Pencak silat

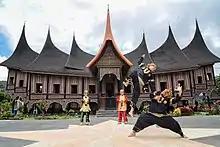
A duel demonstration of "silek Minangkabau" in front of a Rumah Gadang.

The Minangkabau formed the dominant sovereignty in West Sumatra and make up the majority of Sumatran pencak silat systems. These styles may be referred to as "silat Minangkabau", "silat Padang", or "silek", the local pronunciation of silat. Very few systems in Indonesia have not been influenced by silek, and its techniques form the core of pencak silat throughout Sumatra. It developed as an extension of the original silat Melayu from Riau. Folklore traces this to five masters, namely Ninik Datuak Suri Dirajo from Padang Panjang, Kambiang Utan ("forest goat") from Cambodia, Harimau Campo ("tiger of Champa") from Vietnam, Kuciang Siam ("Siamese cat") from Thailand and Anjiang Mualim ("teacher dog") from Gujarat. Stealth and ambush were the preferred Minang war tactics, and they were said to be among the best assassins in the world when dispatched singly. Silek Minangkabau is characterised by its low stances and reliance on kicks and leg tactics. The low stance is said to have developed to offset the chance of falling on slippery ground, common in the rice fields of West Sumatra. The local practice of paddling rafts with the legs strengthened fighters' lower body muscles. Hand and arm movements are fast, honed through an exercise in which the exponent stands across from a partner tossing sharpened sticks or knives. The practitioner must redirect the sticks or knives and send them back at the thrower, using their hands and a minimum of movements with the rest of the body.